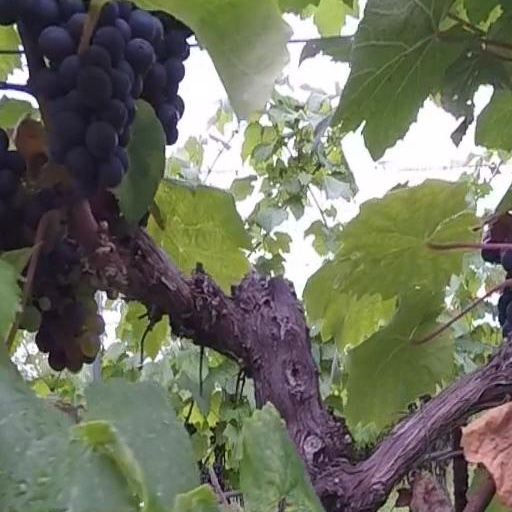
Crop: grape